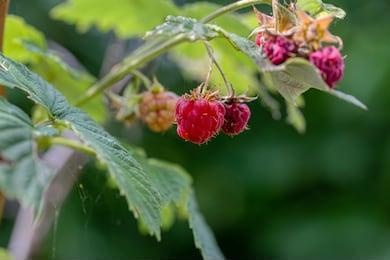
Label: raspberry